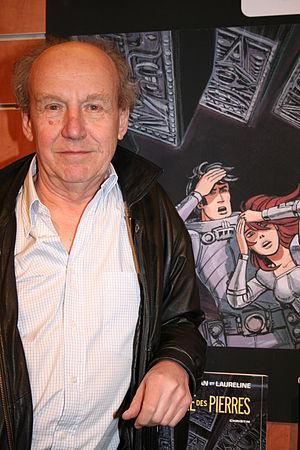
Rencontre avec Jean-Claude Mézières organisée par la Fnac des Ternes (Paris, France) pour la sortie de l'album L'ordre des pierres.
Jean-Claude Mézières, ou au début de sa carrière JC Mézi, né le 23 septembre 1938 à Saint-Mandé, est un dessinateur français de bande dessinée. Il est le père de la série de science-fiction Valérian et Laureline, avec un ami d'enfance, Pierre Christin, et sa sœur, Évelyne Tranlé.